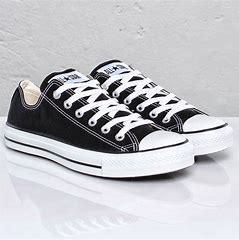
Brand: Converse
Model: All Star Ox